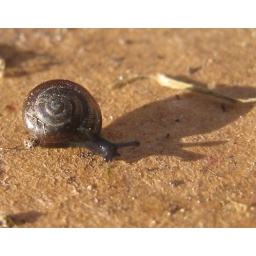
they made a home under a box